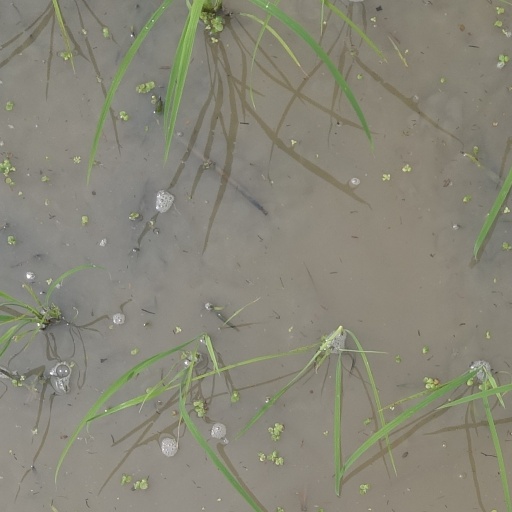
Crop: rice